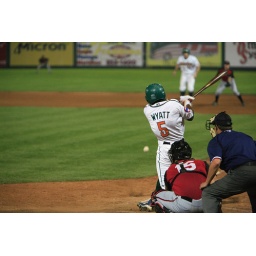
Notice the *splat* in the dirt where the ball hit the ground.Best viewed while sitting in the stands, drinking a beer and eating a hotdog.